Kettering University

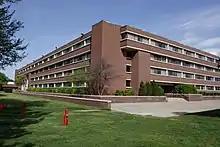
Frances Willson Thompson Hall

Kettering University's residence hall is the sole on-campus student housing facility. All students are required to live in the residence hall during their freshman year.